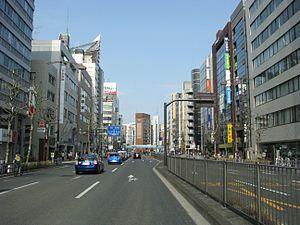
Ogawamachi, est un quartier de l'arrondissement Chiyoda à Tokyo. Le quartier est subdivisé en trois chōme. Au 1ᵉʳ mars 2007, la population du quartier était de 875 personnes. Le code postal du quartier est 101-0052.